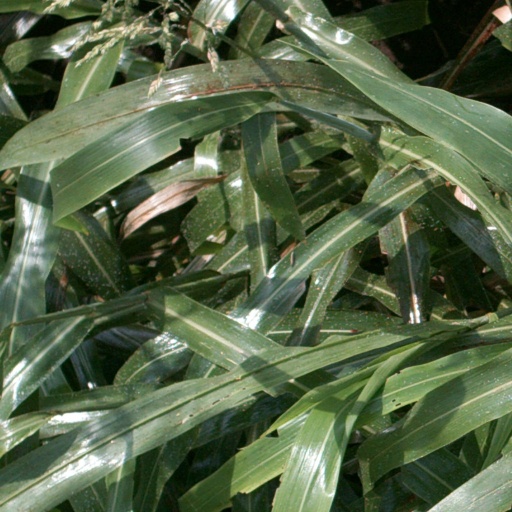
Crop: sorghum